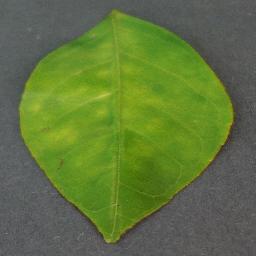
Label: Orange___Haunglongbing_(Citrus_greening)